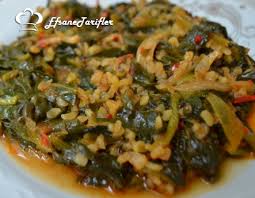
Yemek: ispanak